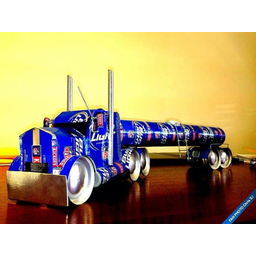
Label: metal